John Stang House

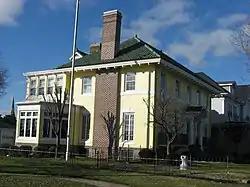

The John Stang House at 629 Columbus Ave. in Sandusky, Ohio was built in 1922 by George Feick. It was listed on the National Register of Historic Places in 1982.